Ocean acidification

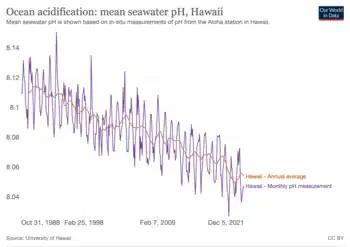
Ocean acidification means that the average seawater pH value is dropping over time.

Ocean acidification is the ongoing decrease in the pH of the Earth's ocean. Between 1950 and 2020, the average pH of the ocean surface fell from approximately 8.15 to 8.05. Carbon dioxide emissions from human activities are the primary cause of ocean acidification, with atmospheric carbon dioxide levels exceeding 422 ppm. from the atmosphere is absorbed by the oceans. This chemical reaction produces carbonic acid which dissociates into a bicarbonate ion and a hydrogen ion. The presence of free hydrogen ions lowers the pH of the ocean, increasing acidity (this does not mean that seawater is acidic yet; it is still alkaline, with a pH higher than 8). Marine calcifying organisms, such as mollusks and corals, are especially vulnerable because they rely on calcium carbonate to build shells and skeletons.